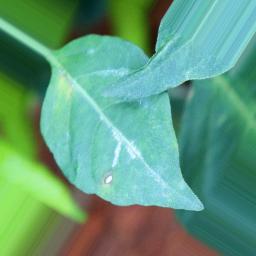
Label: cercospora